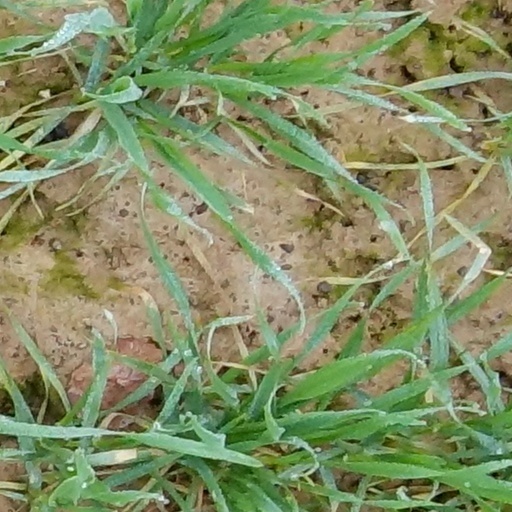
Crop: wheat